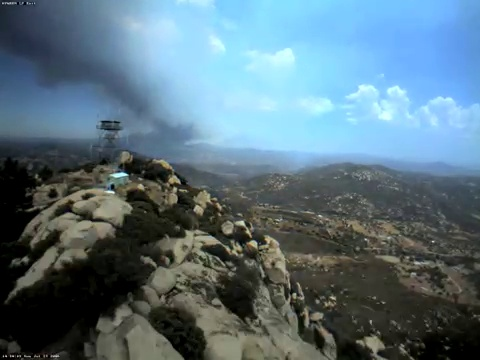
Fire: no
Smoke: yes